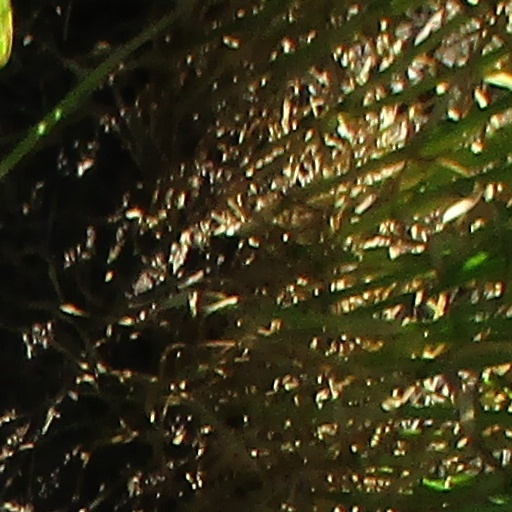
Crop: wheat